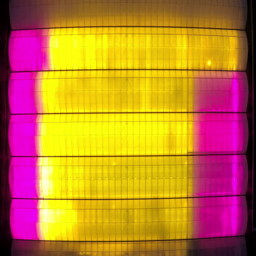
aerial - flying directly above the greenhouse with led grow lights turning off